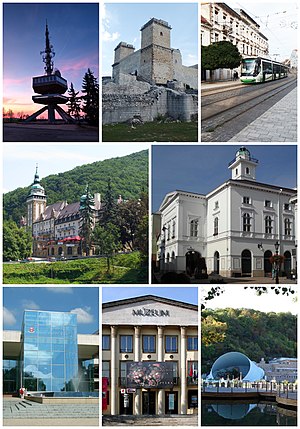
Miskolc
Miskolc er en by i det nordøstlige Ungarn, der med 154.521 indbyggere er landets fjerdestørste by efter Budapest, Debrecen og Szeged. Byen er hovedstad i distriktet Borsod-Abaúj-Zemplén. Miskolcs historie går helt tilbage til stenalderen, hvor området hvor den nuværende by ligger allerede var beboet. Byen fik sit nuværende navn i 1173 og fik status som by i 1365.